Bennie Owen

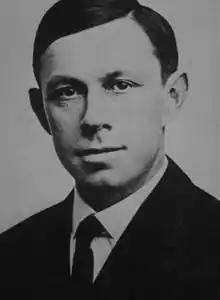

Benjamin Gilbert Owen (July 24, 1875 – February 26, 1970) was an American college football player and coach of college football, college basketball, and college baseball. He served as the head football coach at Washburn College—now known Washburn University—in 1900, Bethany College in Lindsborg, Kansas, from 1902 to 1904, and the University of Oklahoma from 1905 to 1926, compiling a career college football head coaching record of 150–58–18. Owen was also the head basketball coach at Oklahoma from 1908 to 1921, tallying a mark of 113–49, and the head baseball coach at the school from 1906 to 1922, amassing a record of 142–102–4. He was inducted into the College Football Hall of Fame as a coach in 1951.